Hilversum

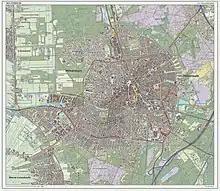
Dutch Topographic map of the city of Hilversum, March 2014

There is the large Catholic neo-gothic St. Vitus church (P.J.H. Cuypers, 1892, bell tower . The city played host to many landscape artists during the 19th century, including Barend Cornelis Koekkoek.